Jagged Little Pill (musical)

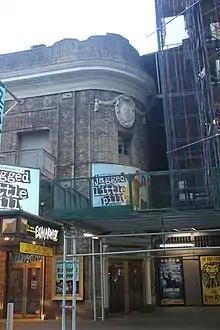
Branding seen outside the Broadhurst Theatre

In January 2019, it was announced that "Jagged Little Pill" would premiere on Broadway in fall 2019. The principal cast from the world premiere production all transferred with the show to Broadway, with Paulus also continuing as director. The show began previews at the Broadhurst Theatre on November 3, ahead of an official opening night on December 5, 2019. The show suspended performances in March 2020 when all Broadway theatres closed due to the COVID-19 pandemic.